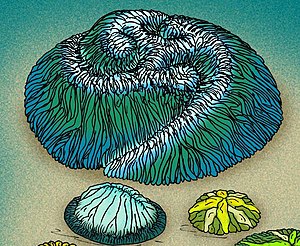
Ediacara-faunaen / Unikke kropsformer
Rekonstruktion af Tribrachidium heraldicum fundet i Ediacara Hills i Australien
Ediacara-faunaen eller Vendia-faunaen er forhistoriske livsformer, der repræsenterer de ældste kendte former for kompliceret flercellet liv på Jorden.